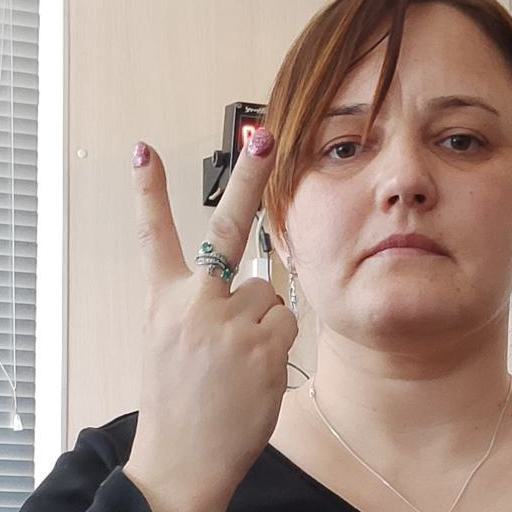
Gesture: peace_inverted